Juliet Ehimuan

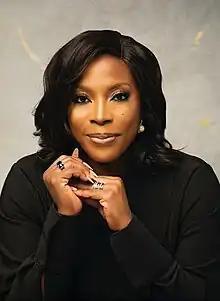
Dr Juliet Ehimuan

Dr Juliet Ehimuan is a Nigerian business leader, technology executive, and social entrepreneur. She is the founder of Beyond Limits Africa. In June 2023, she stepped down from her role as Director at Google West Africa where she had spent 12 years.